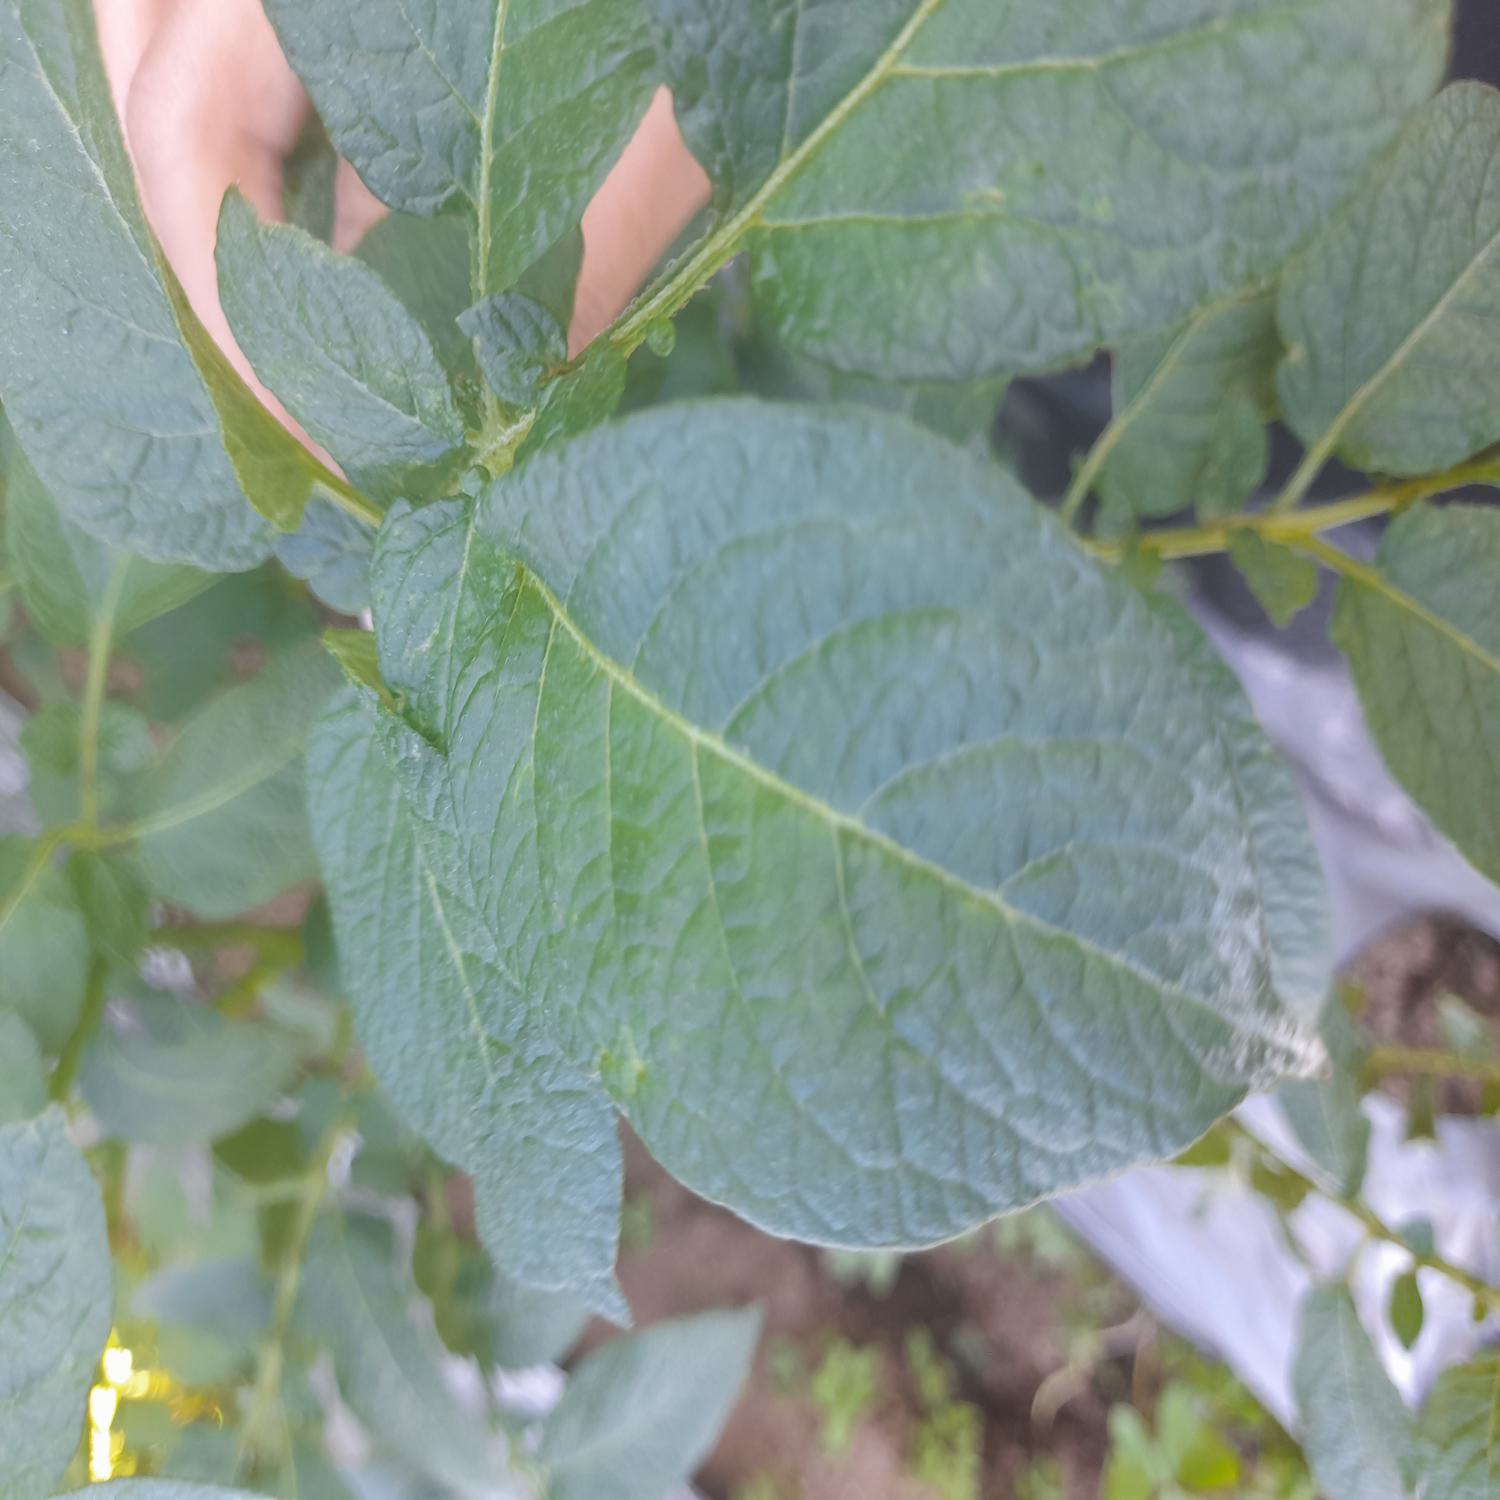
Label: Healthy